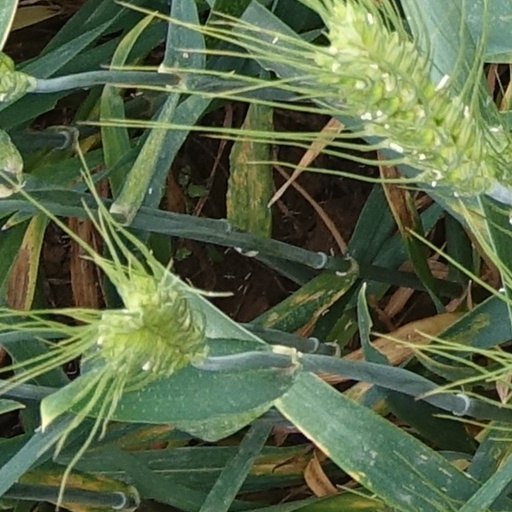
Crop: wheat